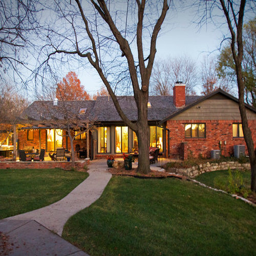
example of a trendy brick exterior home design